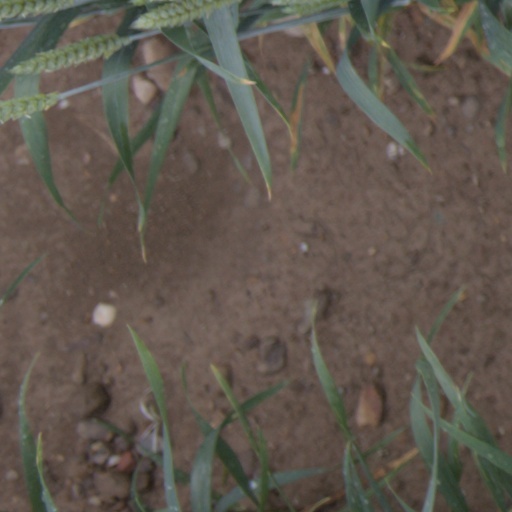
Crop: wheat